Eisenhorn

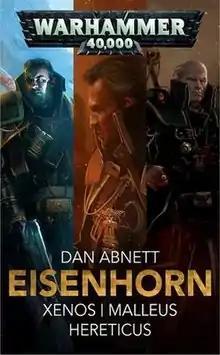
Cover of the "Eisenhorn" trilogy

Eisenhorn is a trilogy of science fantasy-crime novels by the British writer Dan Abnett, set in the fictional universe of the "Warhammer 40,000" tabletop game. It is the first in a series of trilogies and separate novels by Abnett, which are some of the most popular works of "Warhammer 40,000" tie-in fiction.